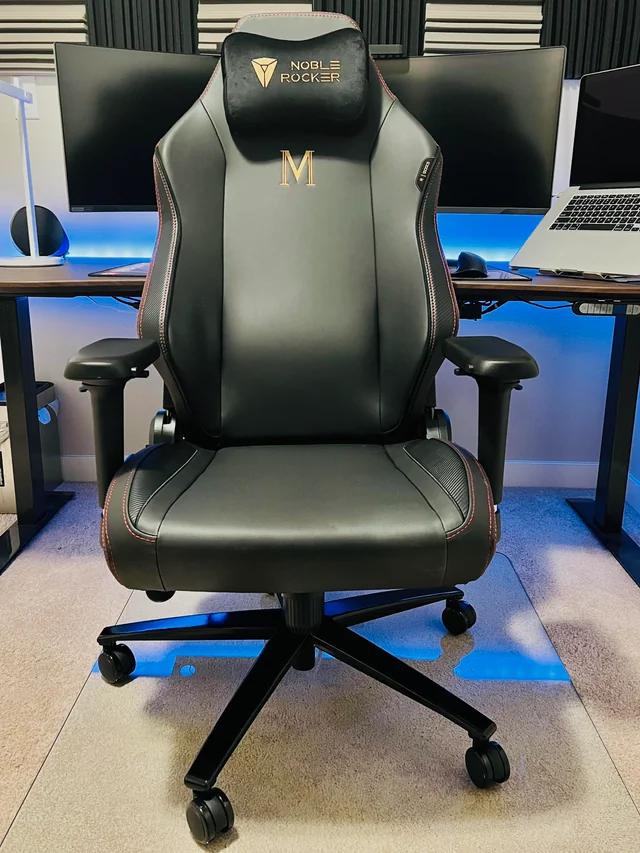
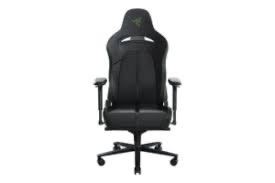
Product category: items_chair
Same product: no